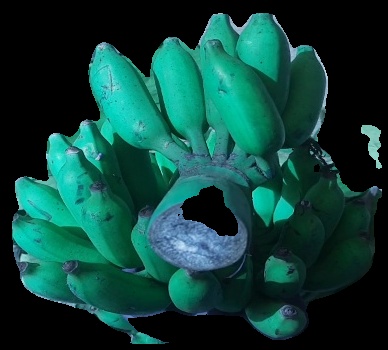
Variety: elakki-bale
Grade: grade3